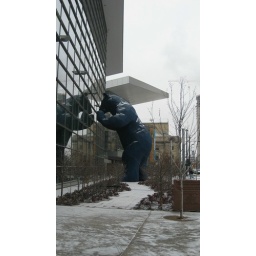
now the blue bear is covered in snow